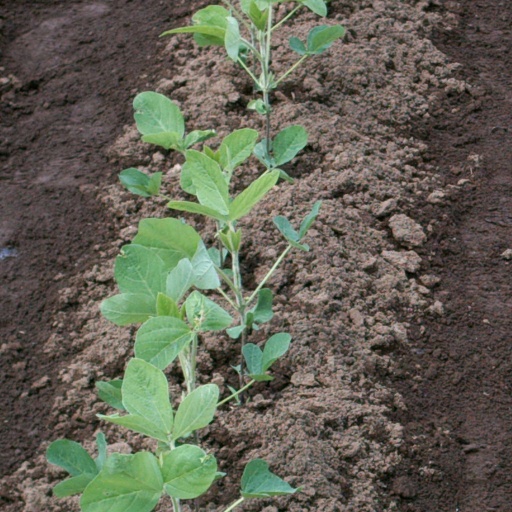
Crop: soybean